Stanford Everyday People

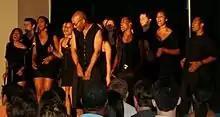
Everyday People performing at Stanford in 2010

Stanford Everyday People, popularly known as EP, is Stanford University's only Hip-Hop, R&B, Motown and Soul a cappella group. The group is known for its tight, soulful sound and wearing all black. It was founded in 1987 and has released ten studio albums to date. EP has toured the United States, Jamaica and the Bahamas.